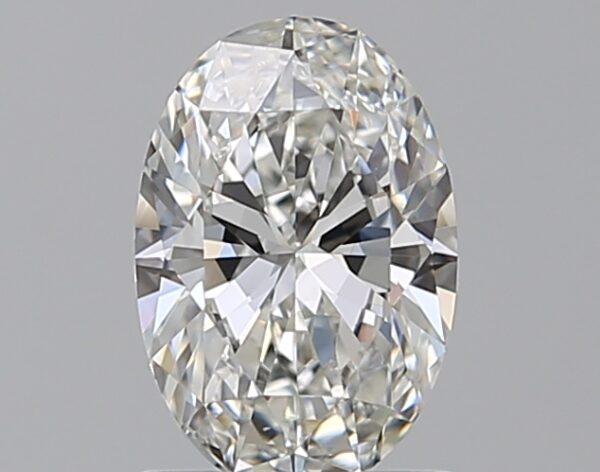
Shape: oval
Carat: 0.96
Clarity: VVS2
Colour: G
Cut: EX
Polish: VG
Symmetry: VG
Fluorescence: N
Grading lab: GIA
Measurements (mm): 8.1 x 5.5 x 3.25